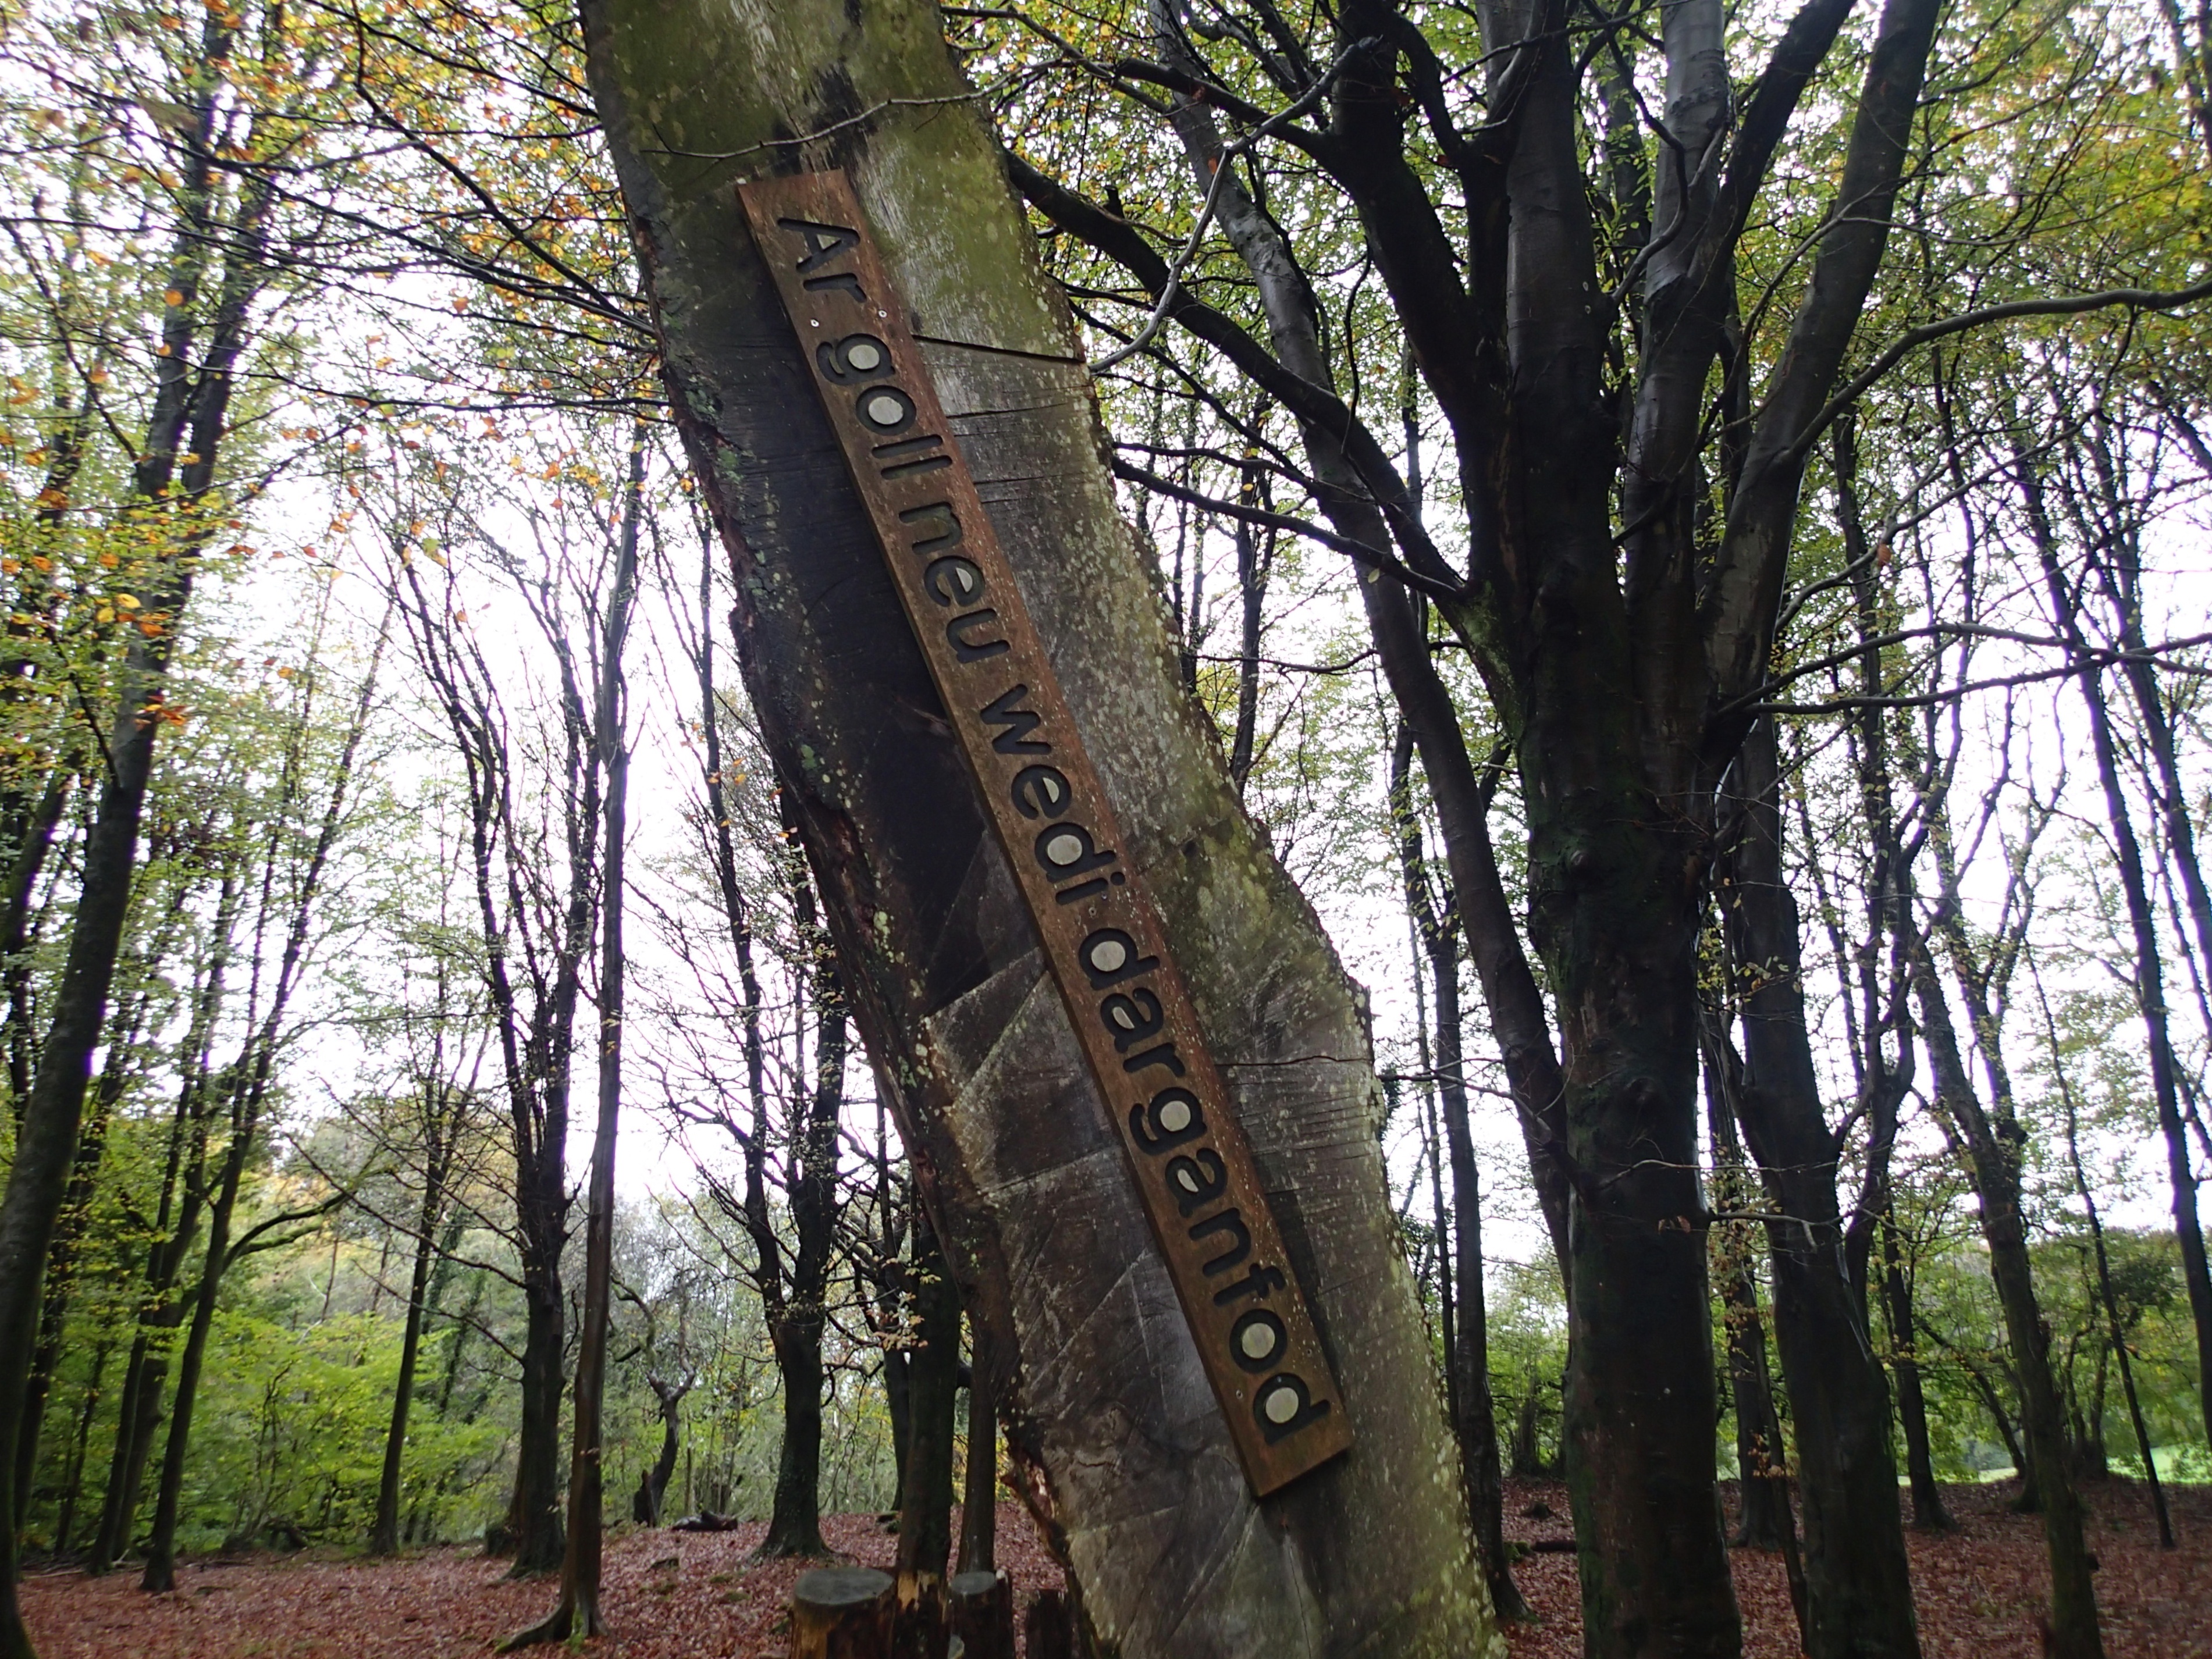
tree, forest, plant, park, woodland, habitat, 2013365, woody plant